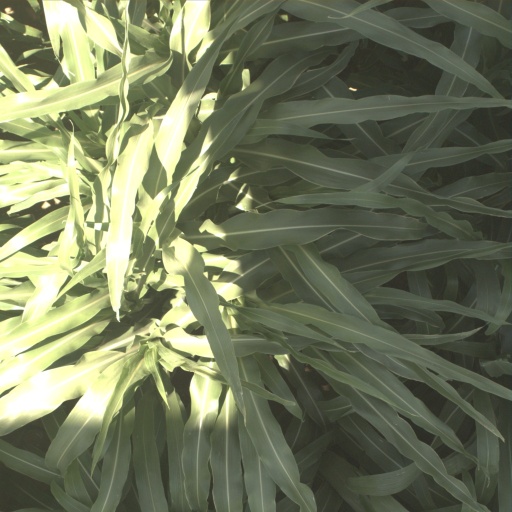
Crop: sorghum